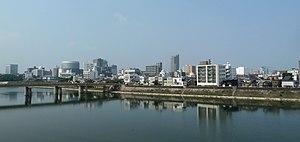
Okayama est une ville japonaise, capitale de la préfecture d'Okayama, dans la région de Chūgoku.